Germain Gigounon

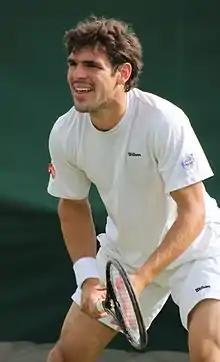

Germain Gigounon (born 20 April 1989) is a Belgian tennis coach and a former professional player. Gigounon has a career high ATP singles ranking of World No. 185, achieved in August 2015, and a career high ATP doubles ranking of No. 253, achieved in March 2015. Gigounon has won 15 ITF singles titles and 13 ITF doubles titles.